Leo Rosen

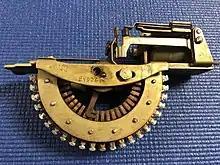

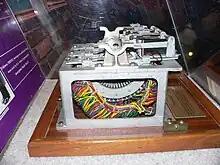
Fragment of a Japanese PURPLE machine recovered after the war. The Japanese used three 7-layer switches for each stage of the cipher; Rosen used four 6-layer switches per stage. Cryptographically, there was no difference.

Rosen built a replica of PURPLE which turned out (when a machine was found years later) to use stepping switches similar to those in common use at that time in the U.S. This machine was used to decode the Japanese diplomatic messages, sometimes before the Japanese ambassadors had themselves. Rosen also contributed his engineering talents during and after the war at Arlington Hall, after the S.I.S. became the Army Security Agency, later to become AFSA and finally the present National Security Agency.